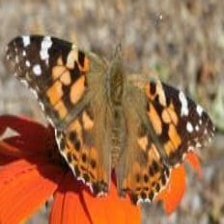
Species: PAINTED LADY
Butterfly family (ImageNet category): admiral